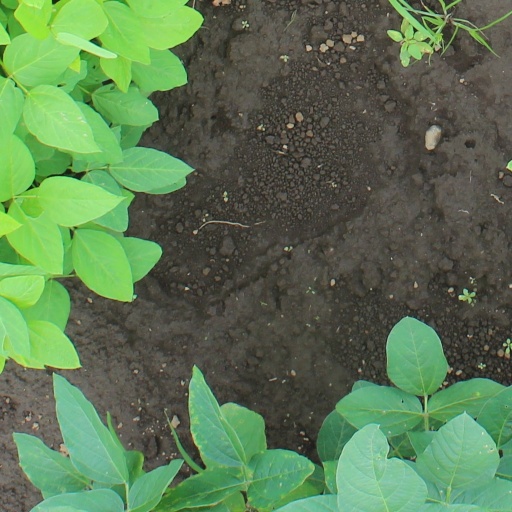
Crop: soybean